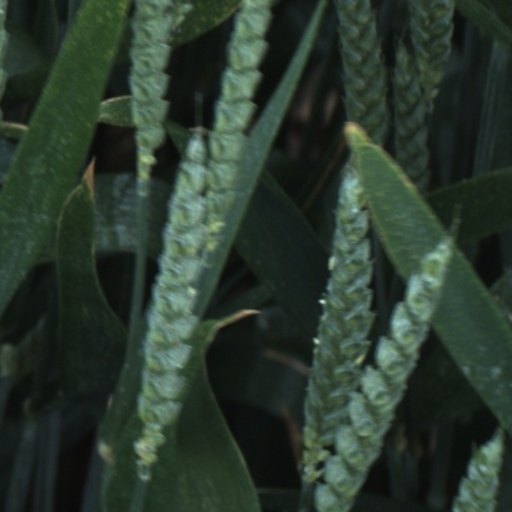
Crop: wheat